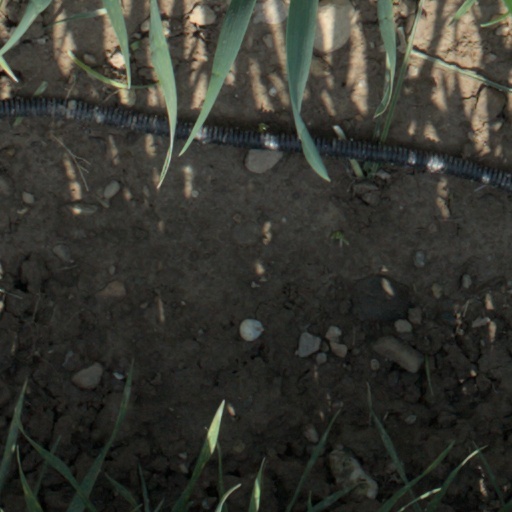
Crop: wheat